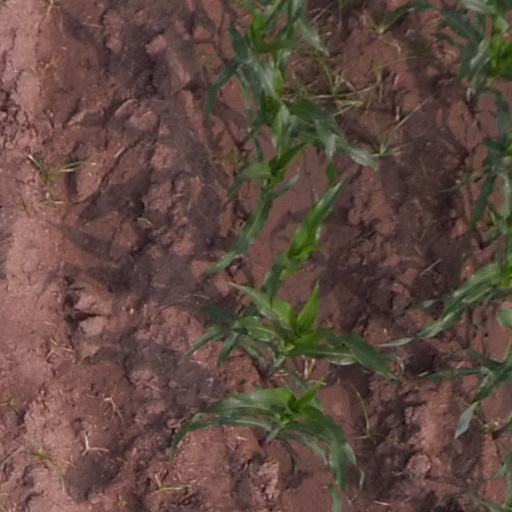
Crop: maize; corn